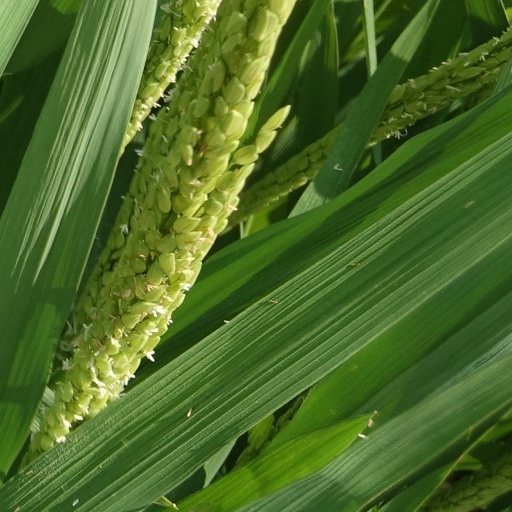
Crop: rice